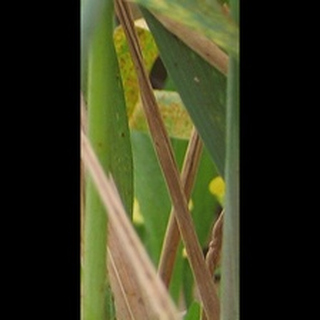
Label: wheat_brown_rust